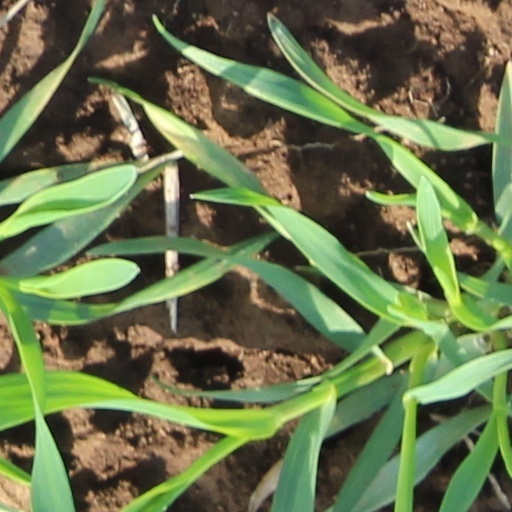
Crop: wheat